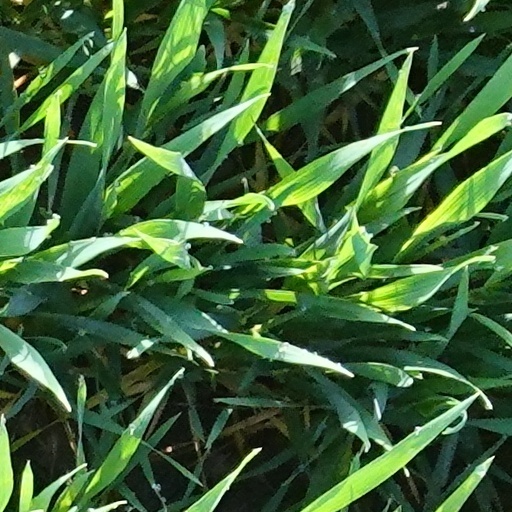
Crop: wheat